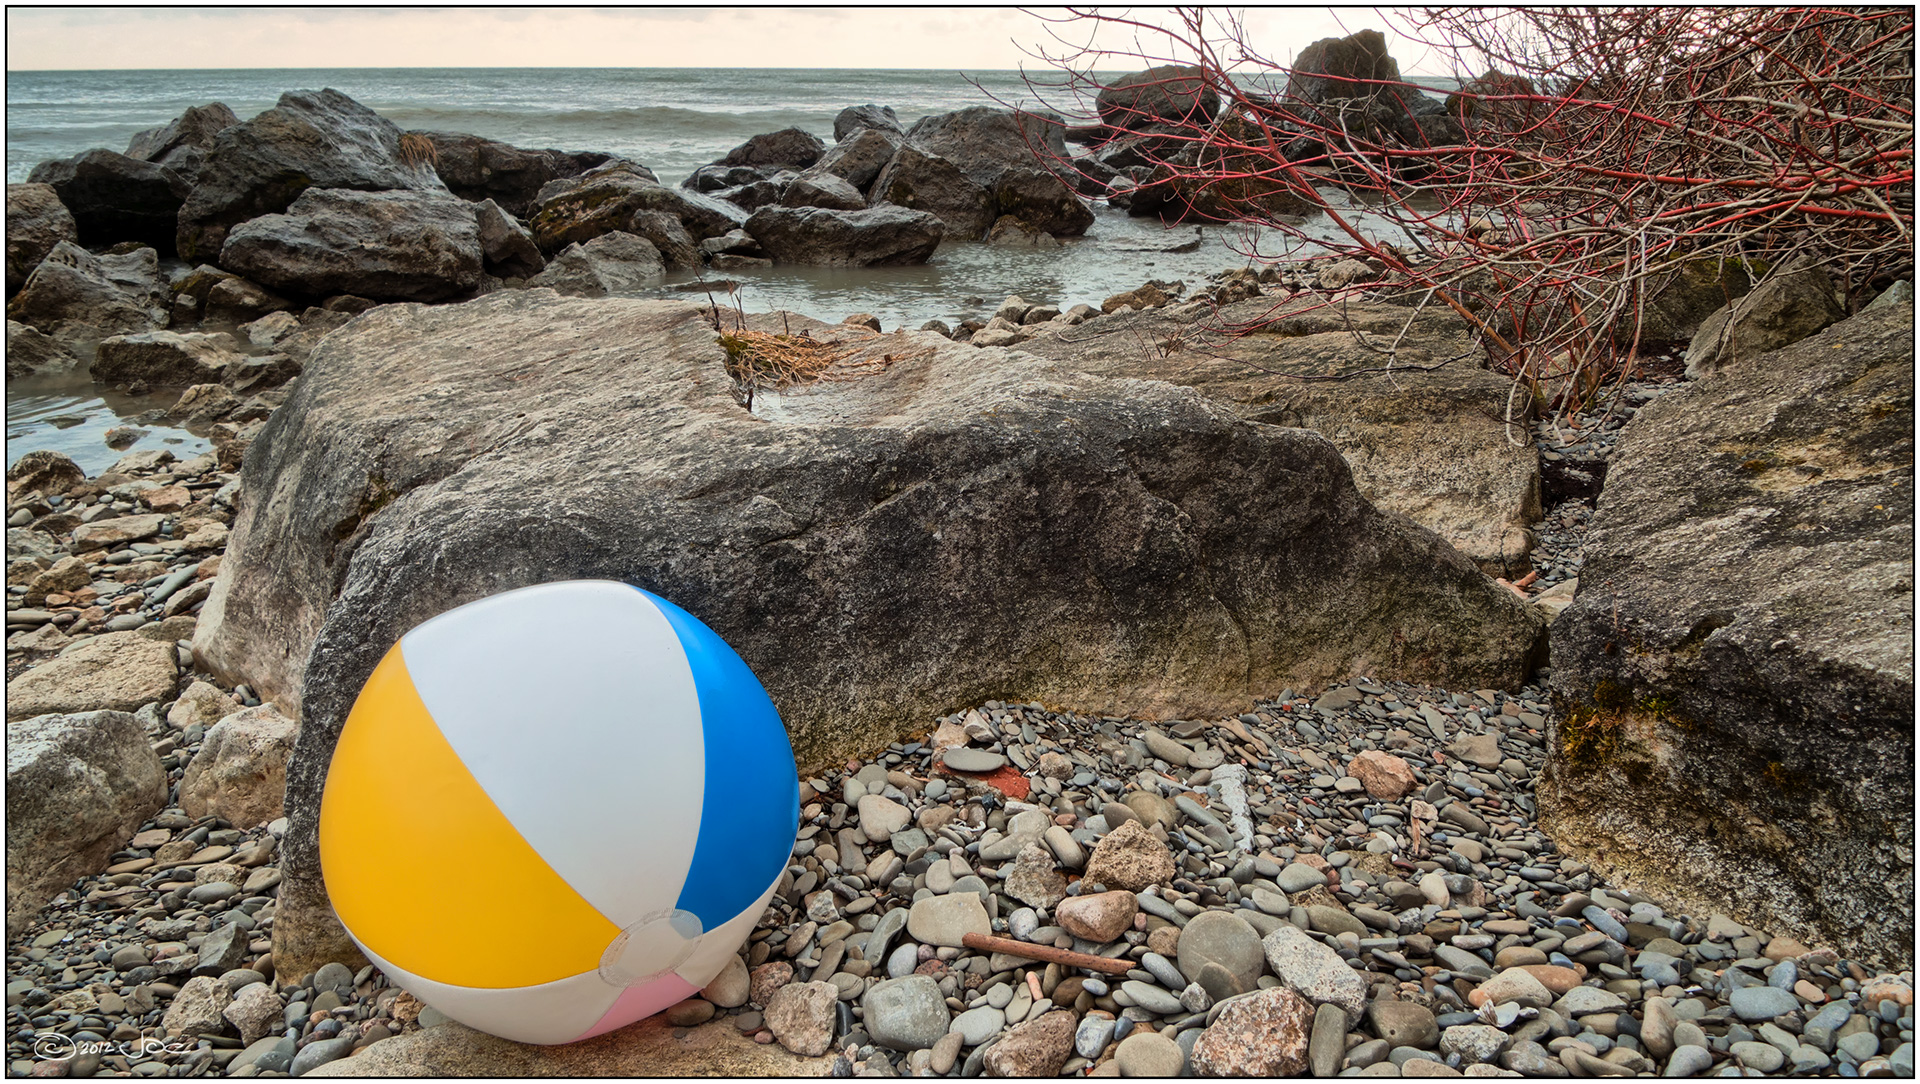
rock, marsh, photography, wall, hdr, geology, boulder, sns, rattray, 3xp, association, meadowvale, nikcolorefex